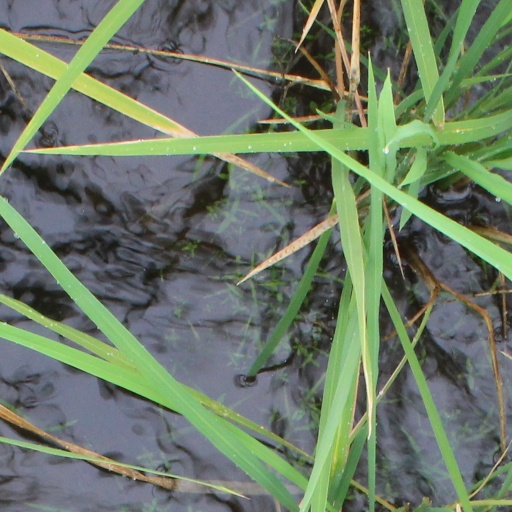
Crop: rice